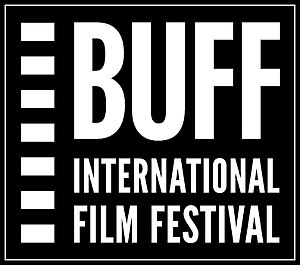
BUFF Filmfestival
BUFF logo.
BUFF Filmfestival er en international børne- og ungdomsfilmfestival i Malmø. Den holdes hvert år i marts, og startede i 1984.